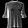
Label: T - shirt / top